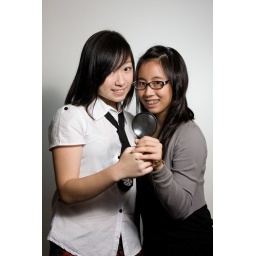
Bare 430EX II behind subjects facing wall in manual mode. 580EX II through white umbrella top right in manual mode. Triggered with ST-E2.